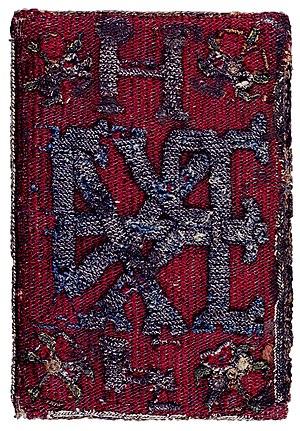
The Miroir or Glasse of the Synneful Soul est un livre manuscrit, copié par la princesse Élisabeth, la future Élisabeth Iʳᵉ d’Angleterre, en 1544, alors qu'elle était âgée de onze ans, et offert à sa belle-mère Catherine Parr. Le livre est recouvert de toile et mesure environ 5 pouces sur 7. La broderie est peut-être de la main d'Élisabeth en personne. Les quatre coins de la couverture sont ornés de pensées.